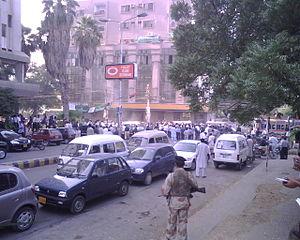
Le mouvement des avocats, le mouvement pour la restauration de l'ordre judiciaire ou le mouvement des robes noires sont les noms donnés à un mouvement populaire de contestations lancé par les avocats et juges du Pakistan en réponse à des mesures prises par le président Pervez Musharraf. Il dure de mars 2007 à mars 2009.
Les violences dans la ville de Karachi au Pakistan sont récurrentes depuis plusieurs dizaines d'années. Karachi est la plus grande ville du Pakistan avec 15 millions d'habitants et est le principal port d'exportation du pays. Les violences se caractérisent par une série d'assassinats ciblés, de fusillades, d'émeutes et d'enlèvements. Elles sont liées à des conflits ethniques, religieux et politiques, ainsi qu'à la mafia. Les partis politiques et leur partisans sont accusés d'être acteurs des violences, alors qu'ils représentent souvent une communauté ethnique et sont liés au crime organisé.